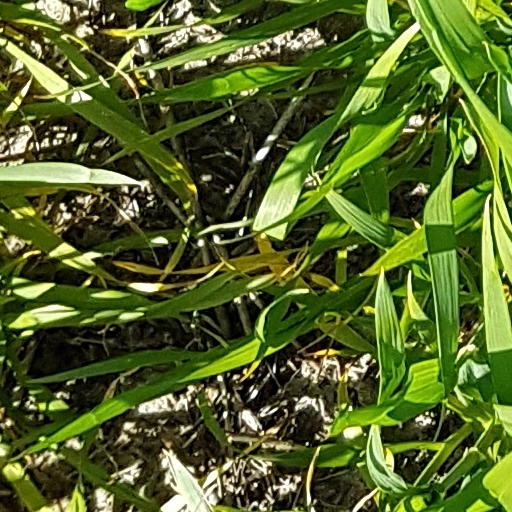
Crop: wheat